40th Annual Grammy Awards

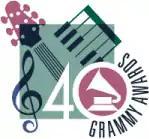

The 40th Annual Grammy Awards were held on February 25, 1998, at Radio City Music Hall, New York City. They recognized accomplishments by musicians from the previous year.